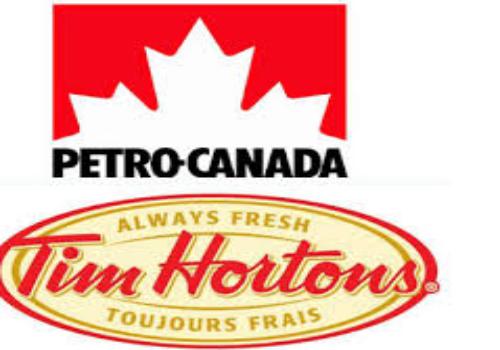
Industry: Transportation